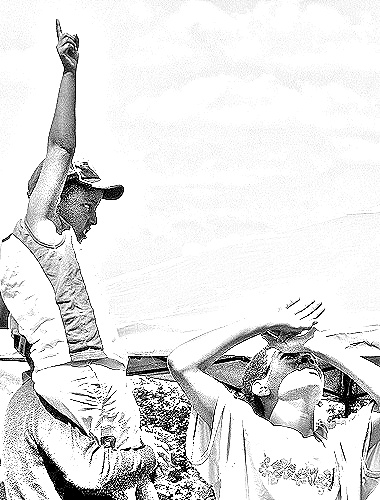
Portrait style: Sketch Portrait